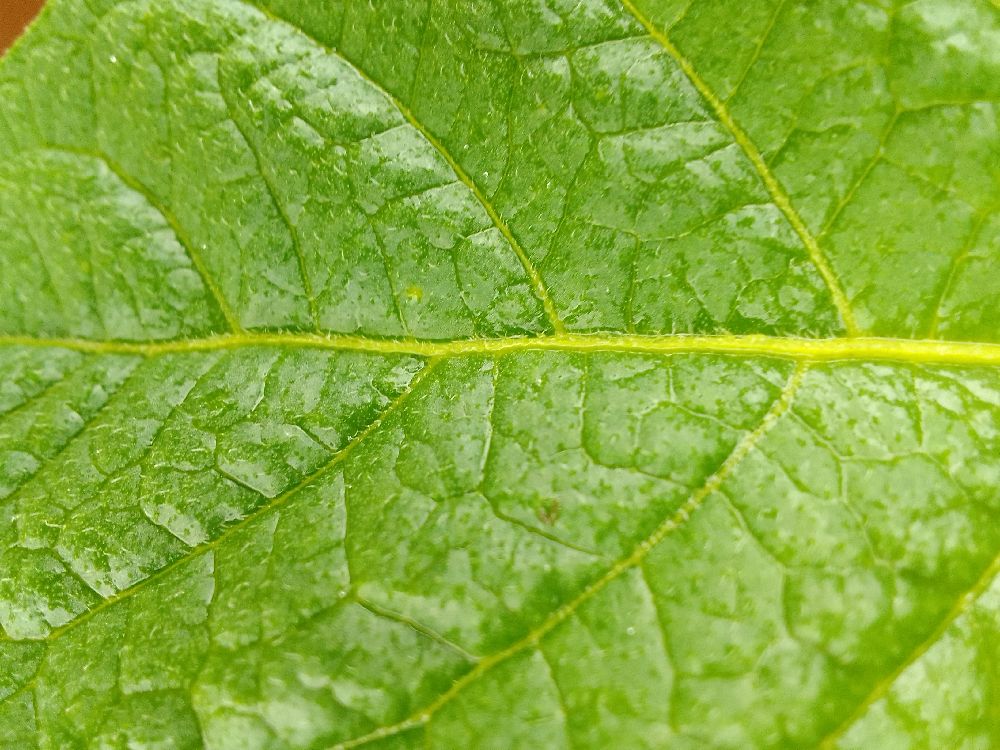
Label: Healthy